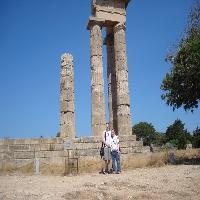
Weather: sun or clear